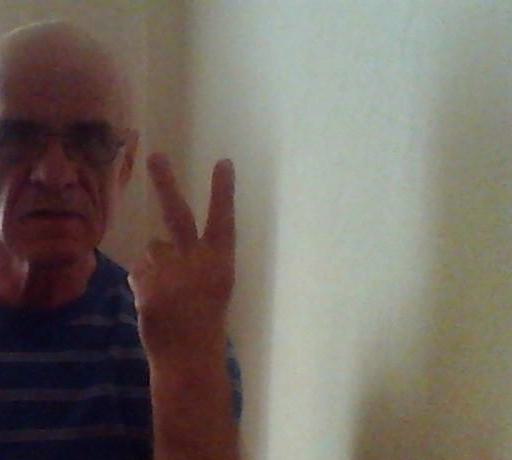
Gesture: peace_inverted